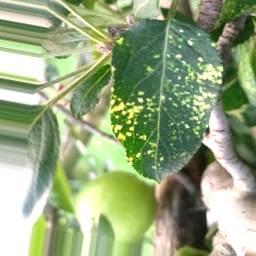
Label: Apple_Mosaic